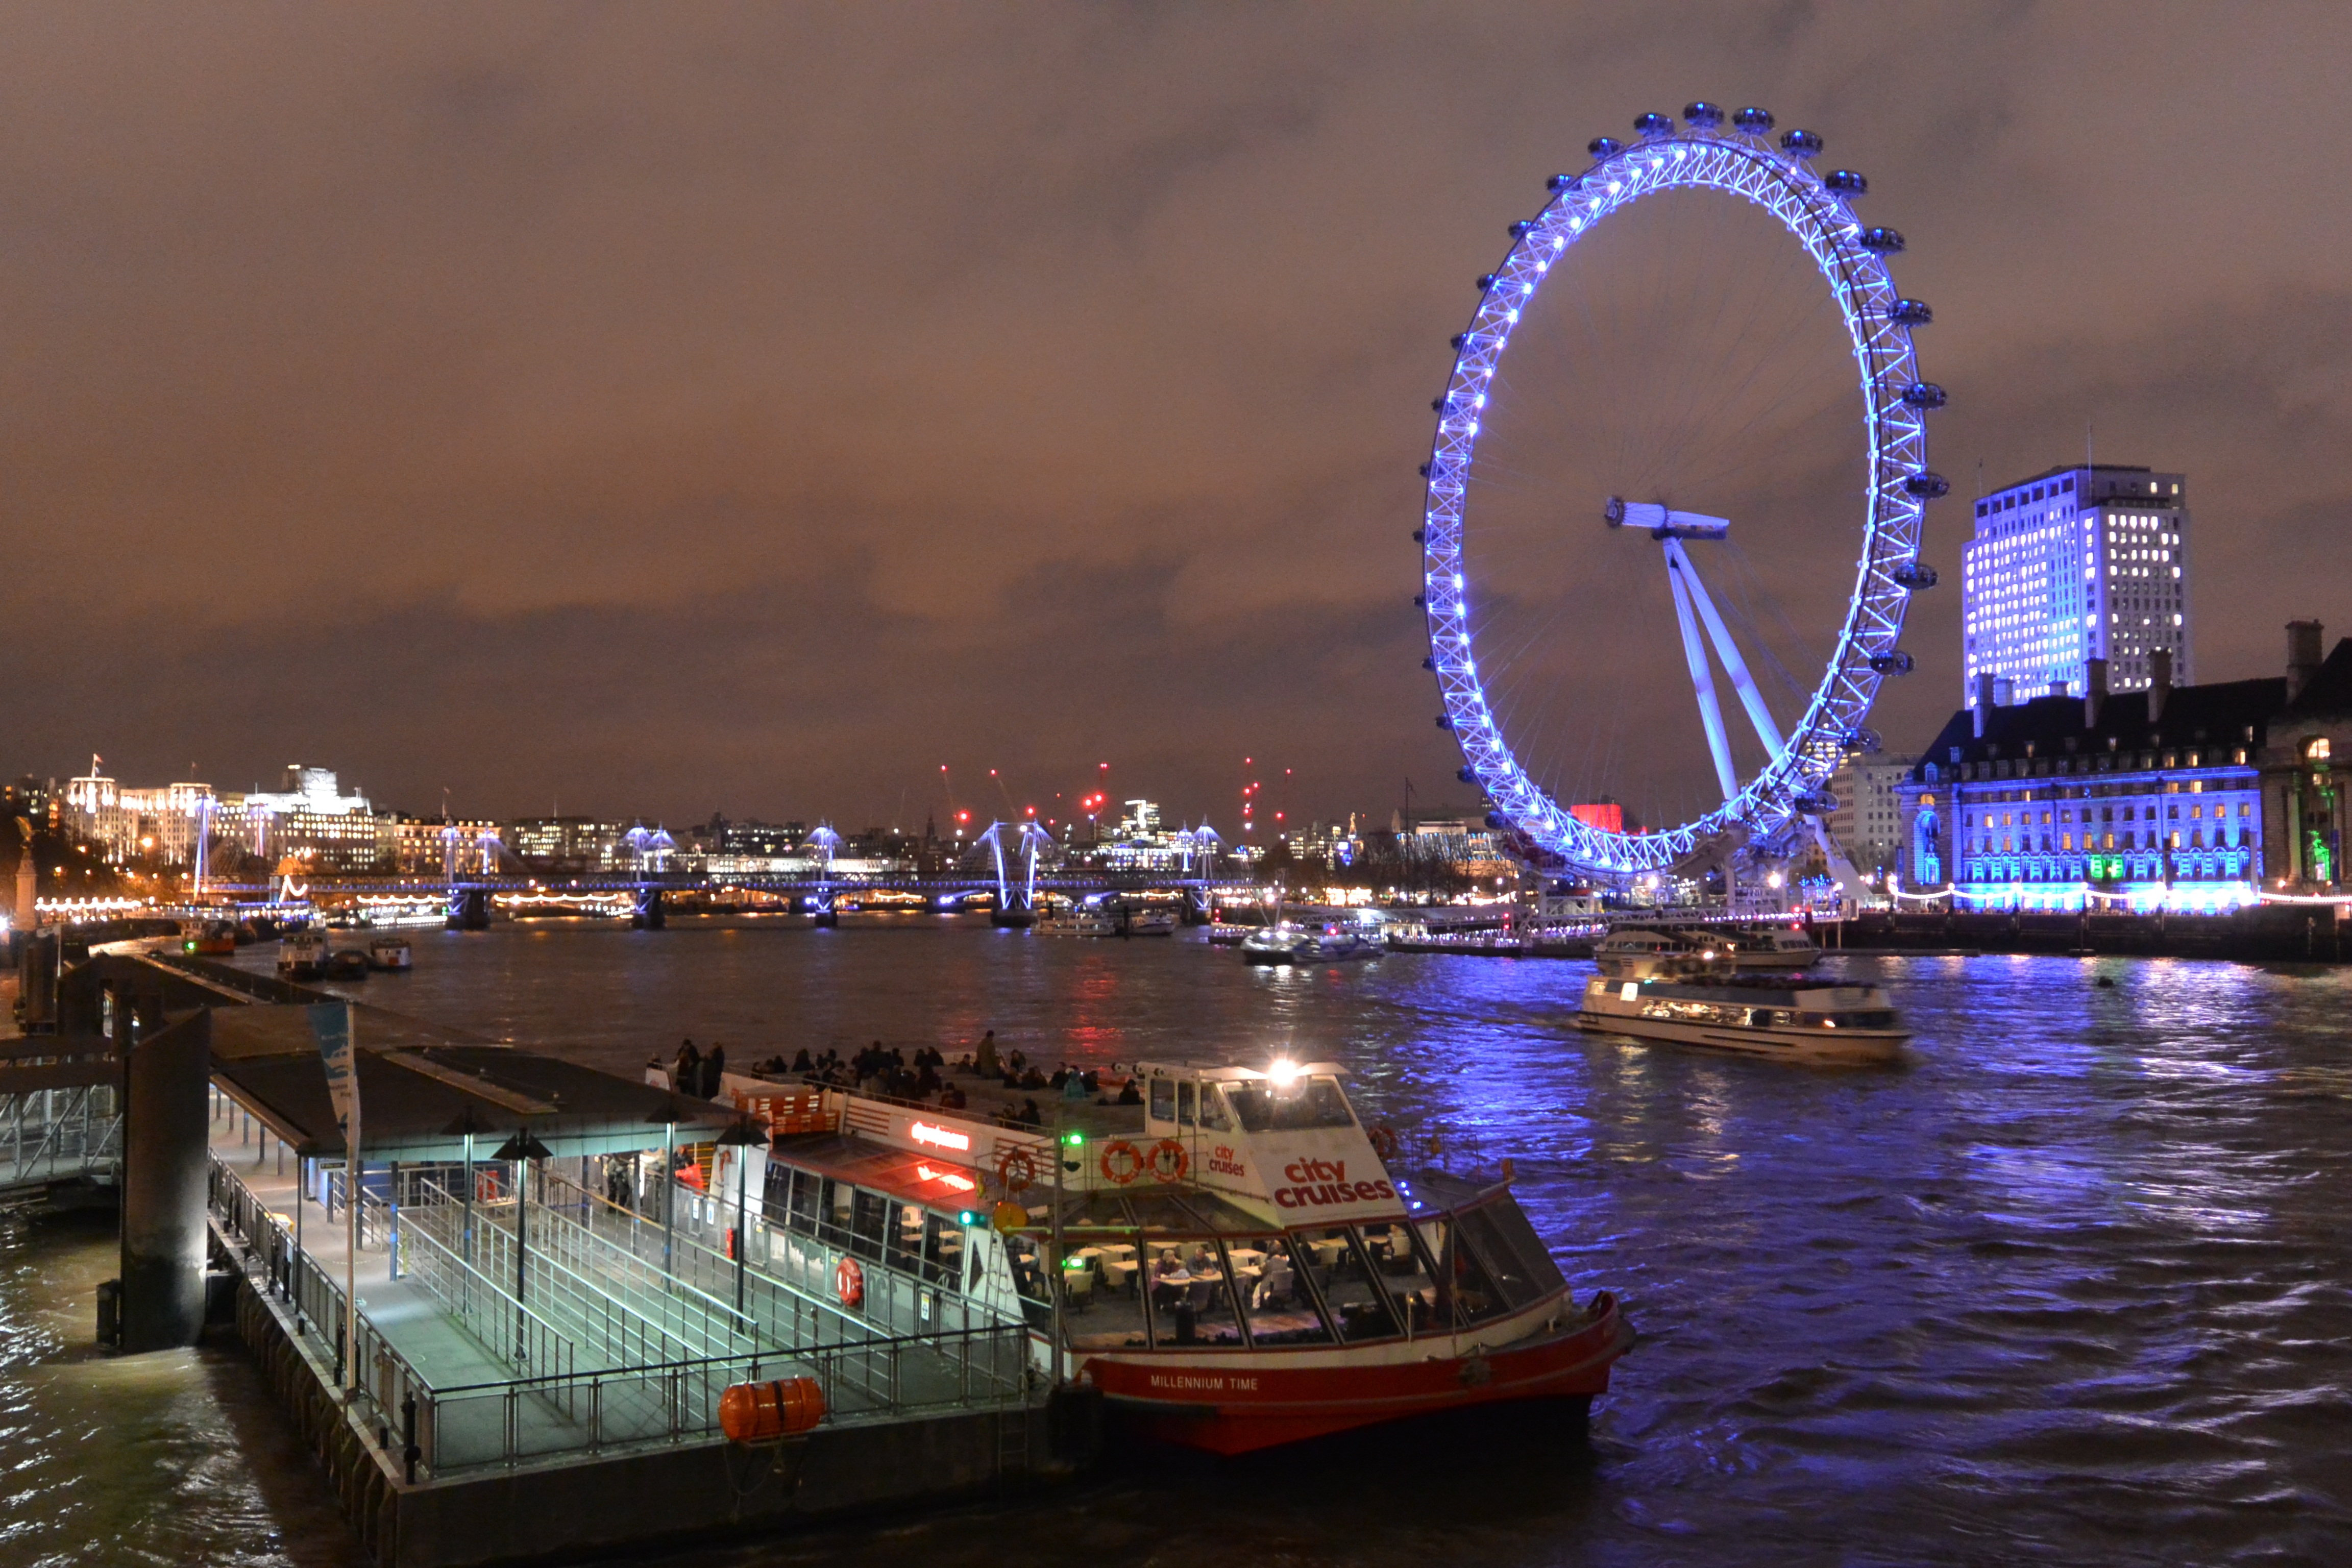
skyline, night, wheel, cityscape, evening, reflection, vehicle, ferris wheel, amusement park, london eye, landmark, london, tourist attraction, river thames